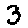
Label: 3